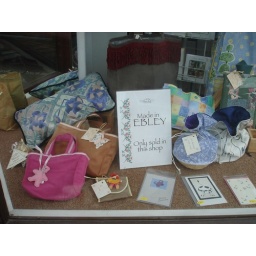
'Made in Ebley' - Post office window ...